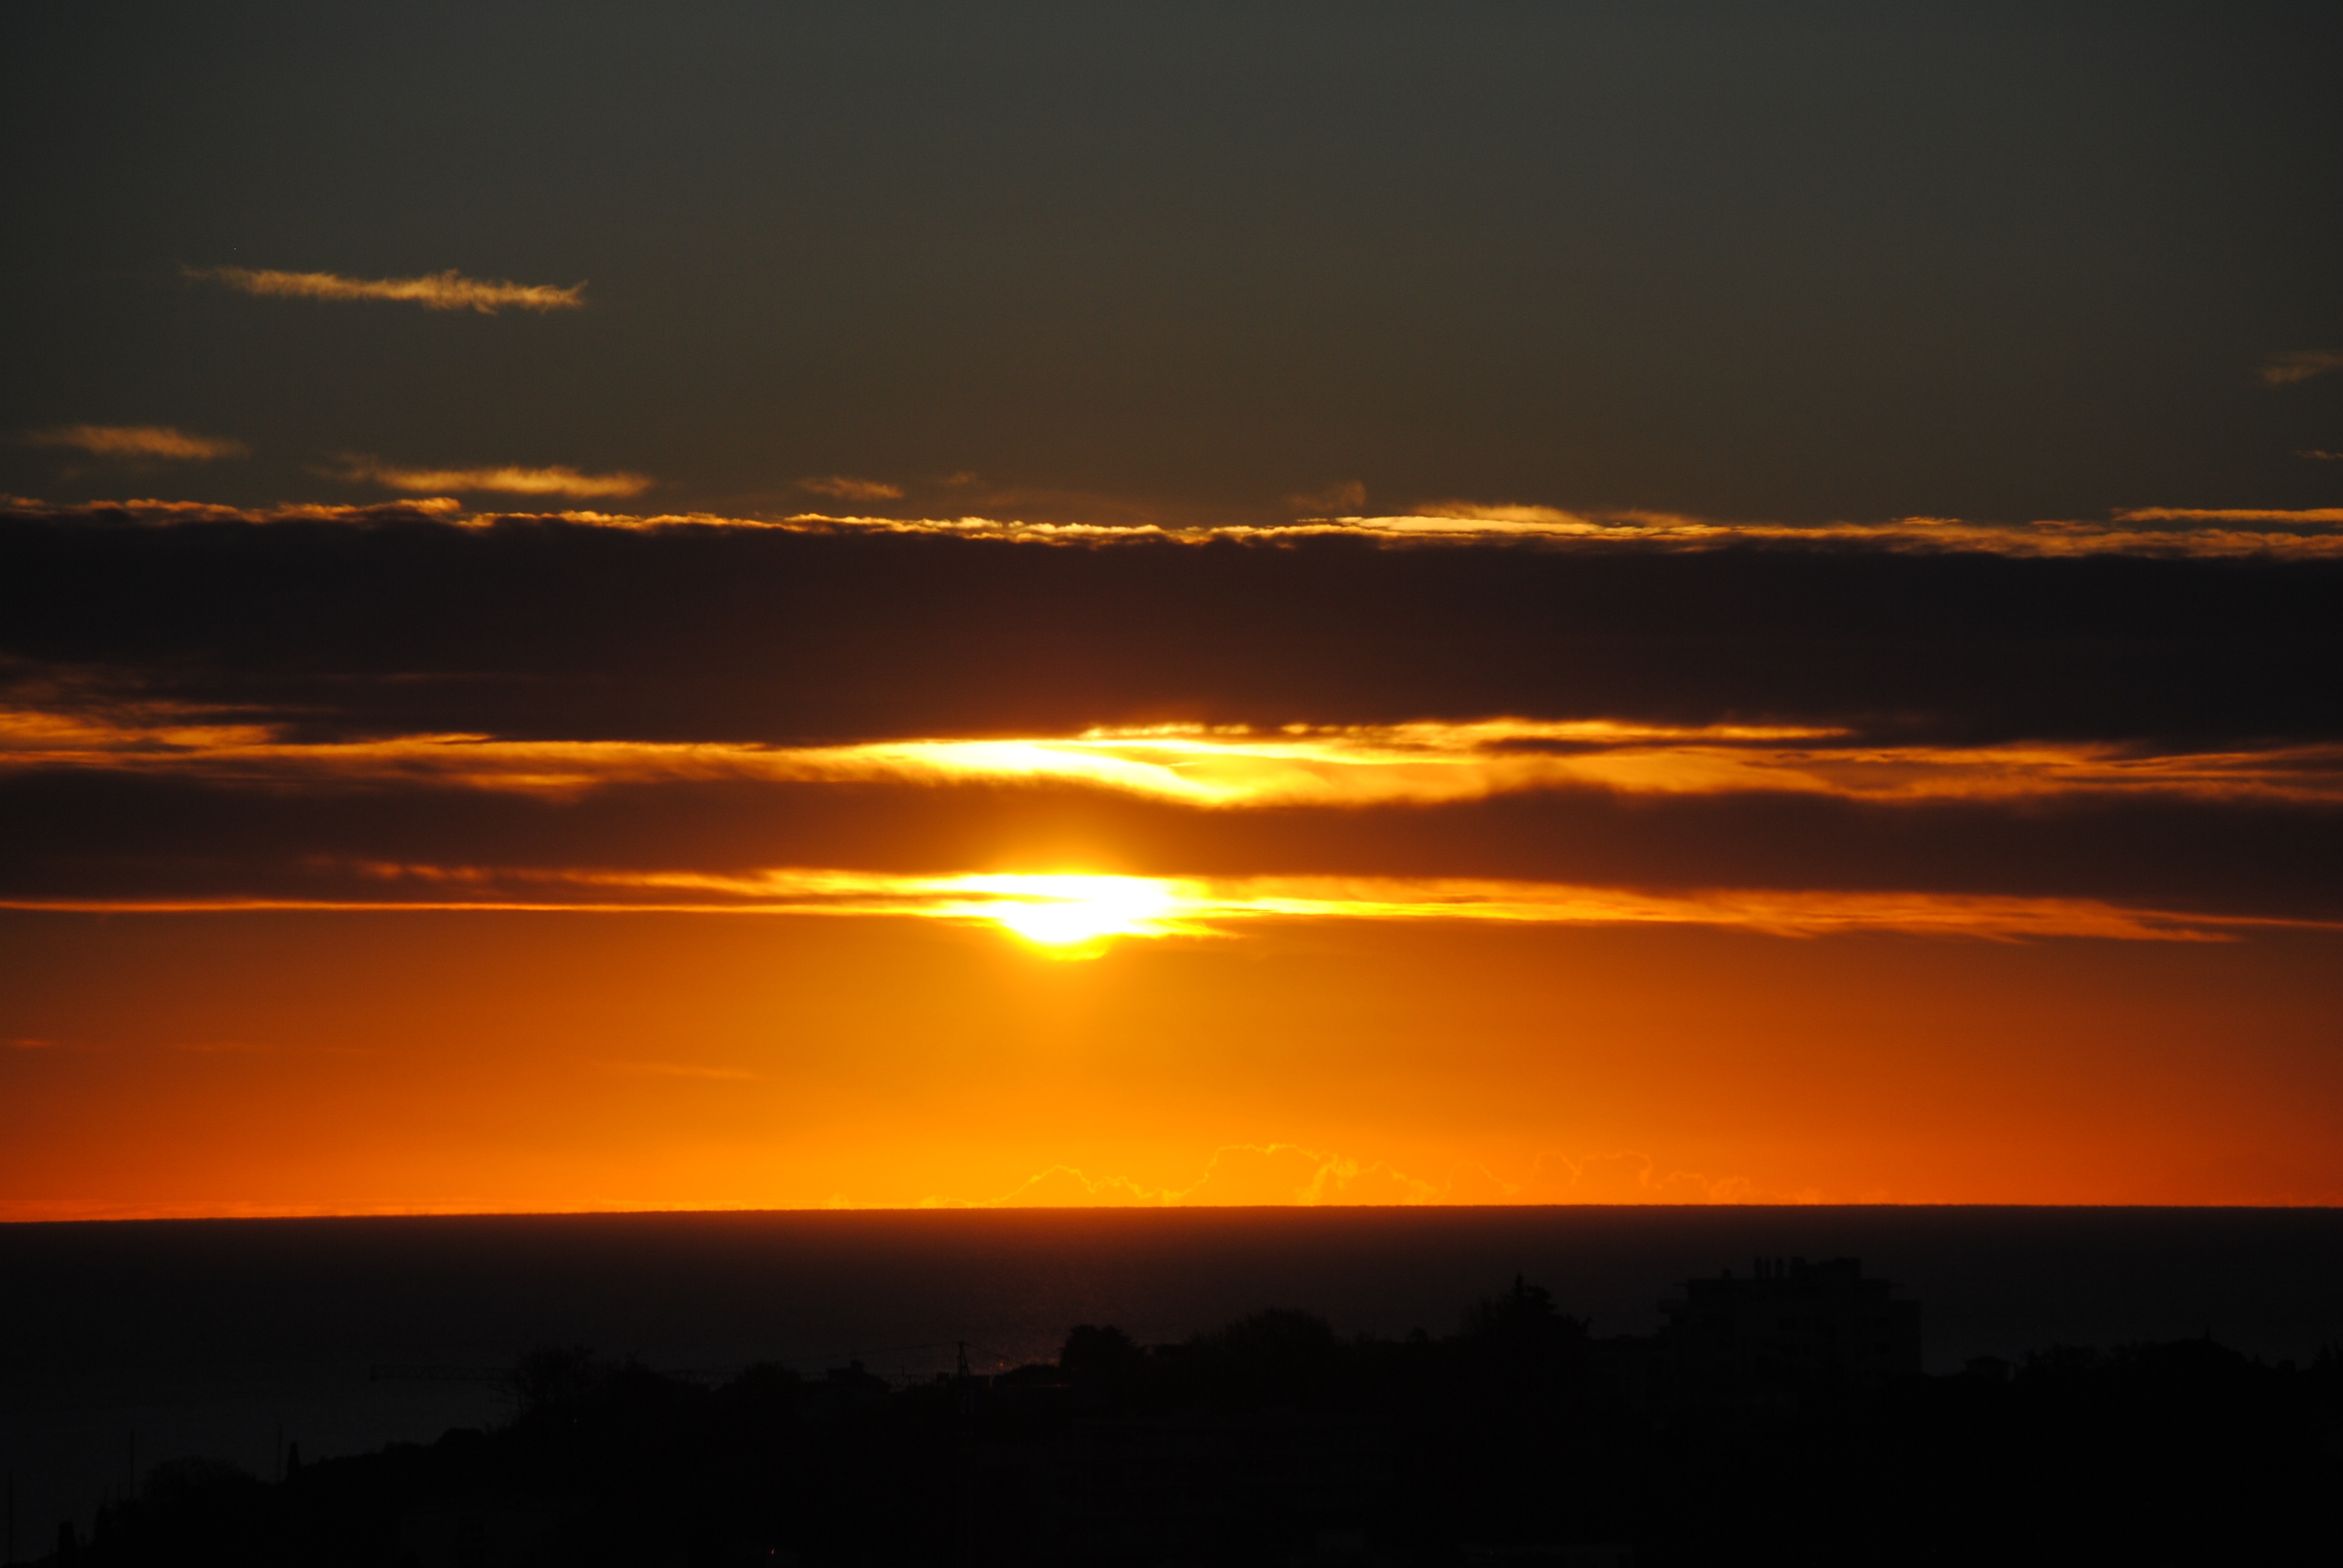
sea, horizon, cloud, sky, sun, sunrise, sunset, sunlight, morning, dawn, atmosphere, dusk, daytime, evening, mediterranean, calm, afterglow, meteorological phenomenon, atmosphere of earth, red sky at morning